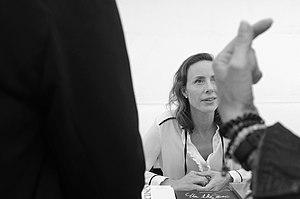
Séance de dédicaces - Le livre sur les quais, Morges, Suisse
Mélanie Chappuis, née le 13 janvier 1976 à Bonn, est une auteure suisse et chroniqueuse au journal Le Temps.